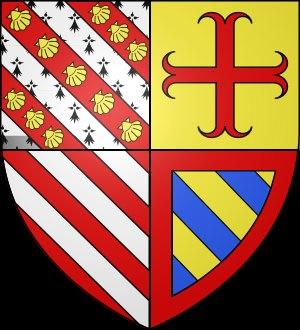
Les seigneurs puis les marquis de Ragny doivent leur nom à la châtellenie de Ragny, située à Savigny-en-Terre-Plaine, dans l'actuel département de l'Yonne.
François de la Magdelaine, né le 23 août 1543 à Ragny et mort en 1626, marquis de Ragny, bailli d'Auxois, gouverneur du Nivernais, est un capitaine et maréchal de camp français.